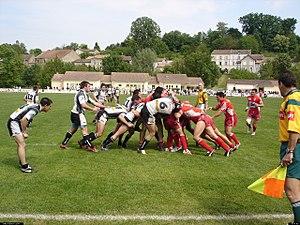
Match Fumel - Niort (Fédérale 2) Avril 2007
L’Union sportive Fumel Libos ou USFL est un club français de rugby à XV des communes de Fumel et de Monsempron-Libos en Lot-et-Garonne.
Le Niort rugby club est un club français de rugby à XV fondé en 1906 basé à Niort. L'équipe première reste liée à l'association Stade niortais rugby.